Divine Worship: Daily Office

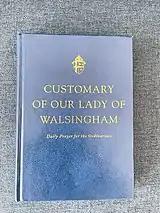
The "Customary of Our Lady of Walsingham", an interim Anglican Use breviary

Multiple attempts to create an Anglican Use form of the Divine Office had been attempted prior to the approval the Divine Worship: Daily Office. The "Book of Divine Worship" of 2003 closely followed the Mattins and Evensong practices of the 1979 "Book of Common Prayer" of the Episcopal Church. Unlike later editions and in keeping with lineage from the "Book of Common Prayer", the "Book of Divine Worship" contained both the order of the Anglican Use Mass and Office, resulting in an extremely large book.